Rasteau AOC

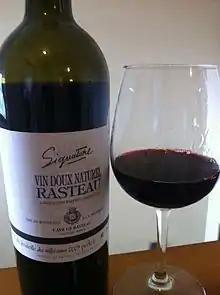
A vin doux naturel from Rasteau made from Grenache

Main grape varieties for the fortified wines are Grenache noir, Grenache gris and Grenache blanc. All grape varieties allowed for red, rosé or white Côtes du Rhône (a total of 18 varieties in addition to the Grenaches) are also allowed as accessory grape varieties for Rasteau AOC, and are limited to a total of 10%. Red Rasteau is typically produced from 100% Grenache noir.